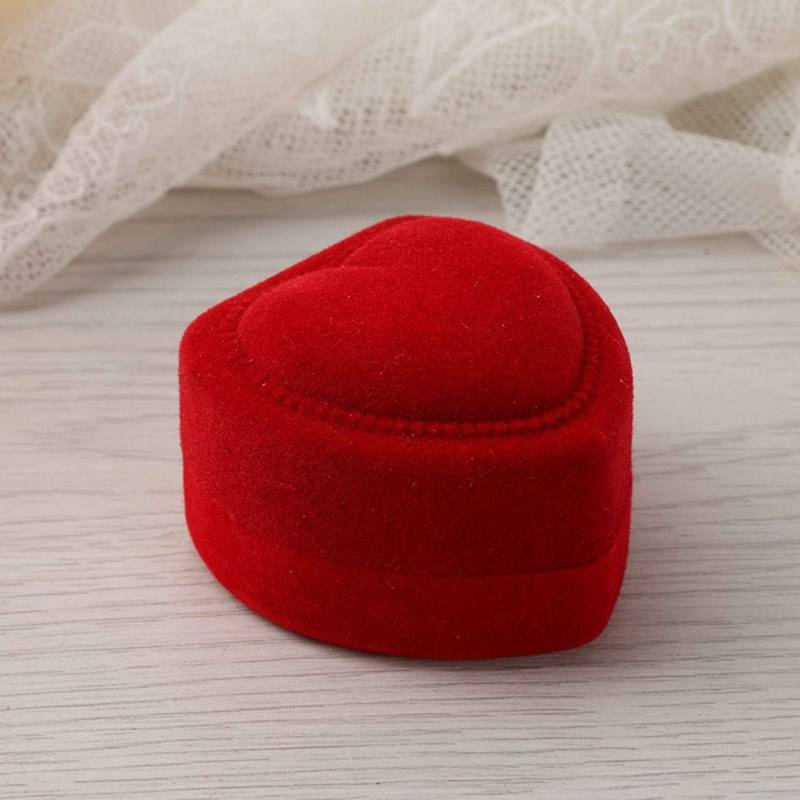
E6830
Material: Terciopelo. Medida: 4.8cm* 4.8cm* 2cm
Brand: MAALVA
Category: Arts & Entertainment > Hobbies & Creative Arts > Arts & Crafts > Art & Crafting Materials > Filling & Padding Material > Pillow Forms